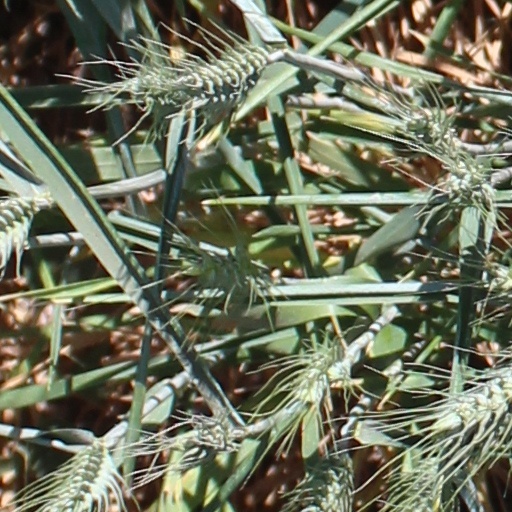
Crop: wheat